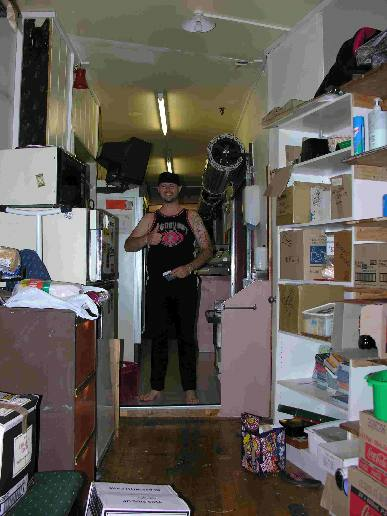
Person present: Yes